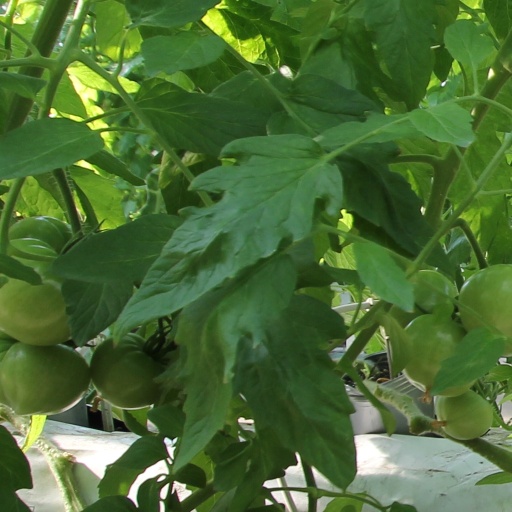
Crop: tomato